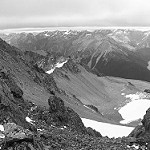
Label: B & W